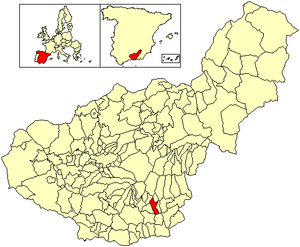
Cástaras est une commune dans la province de Grenade de la communauté autonome d'Andalousie en Espagne.